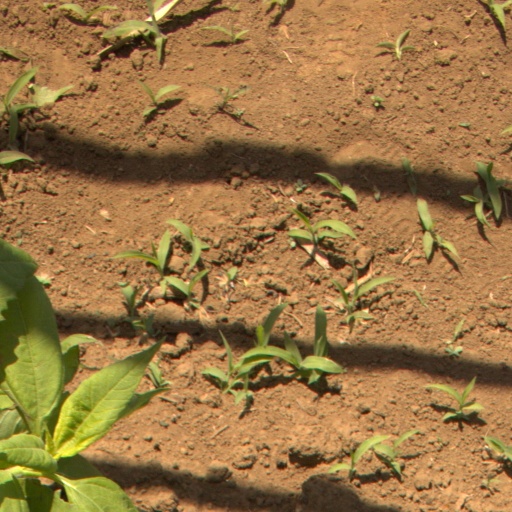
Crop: Jerusalem artichoke